Transcarpathian dialect

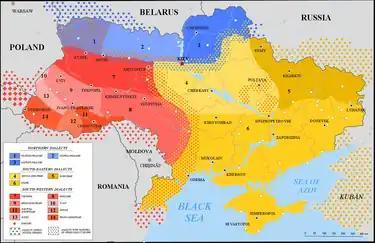
Map of Ukrainian dialects, number 14 is the Transcarpathian

The Transcarpathian dialect is a dialect of the Ukrainian language spoken in Transcarpathia. It is often alternatively classified as a part of the Rusyn language.